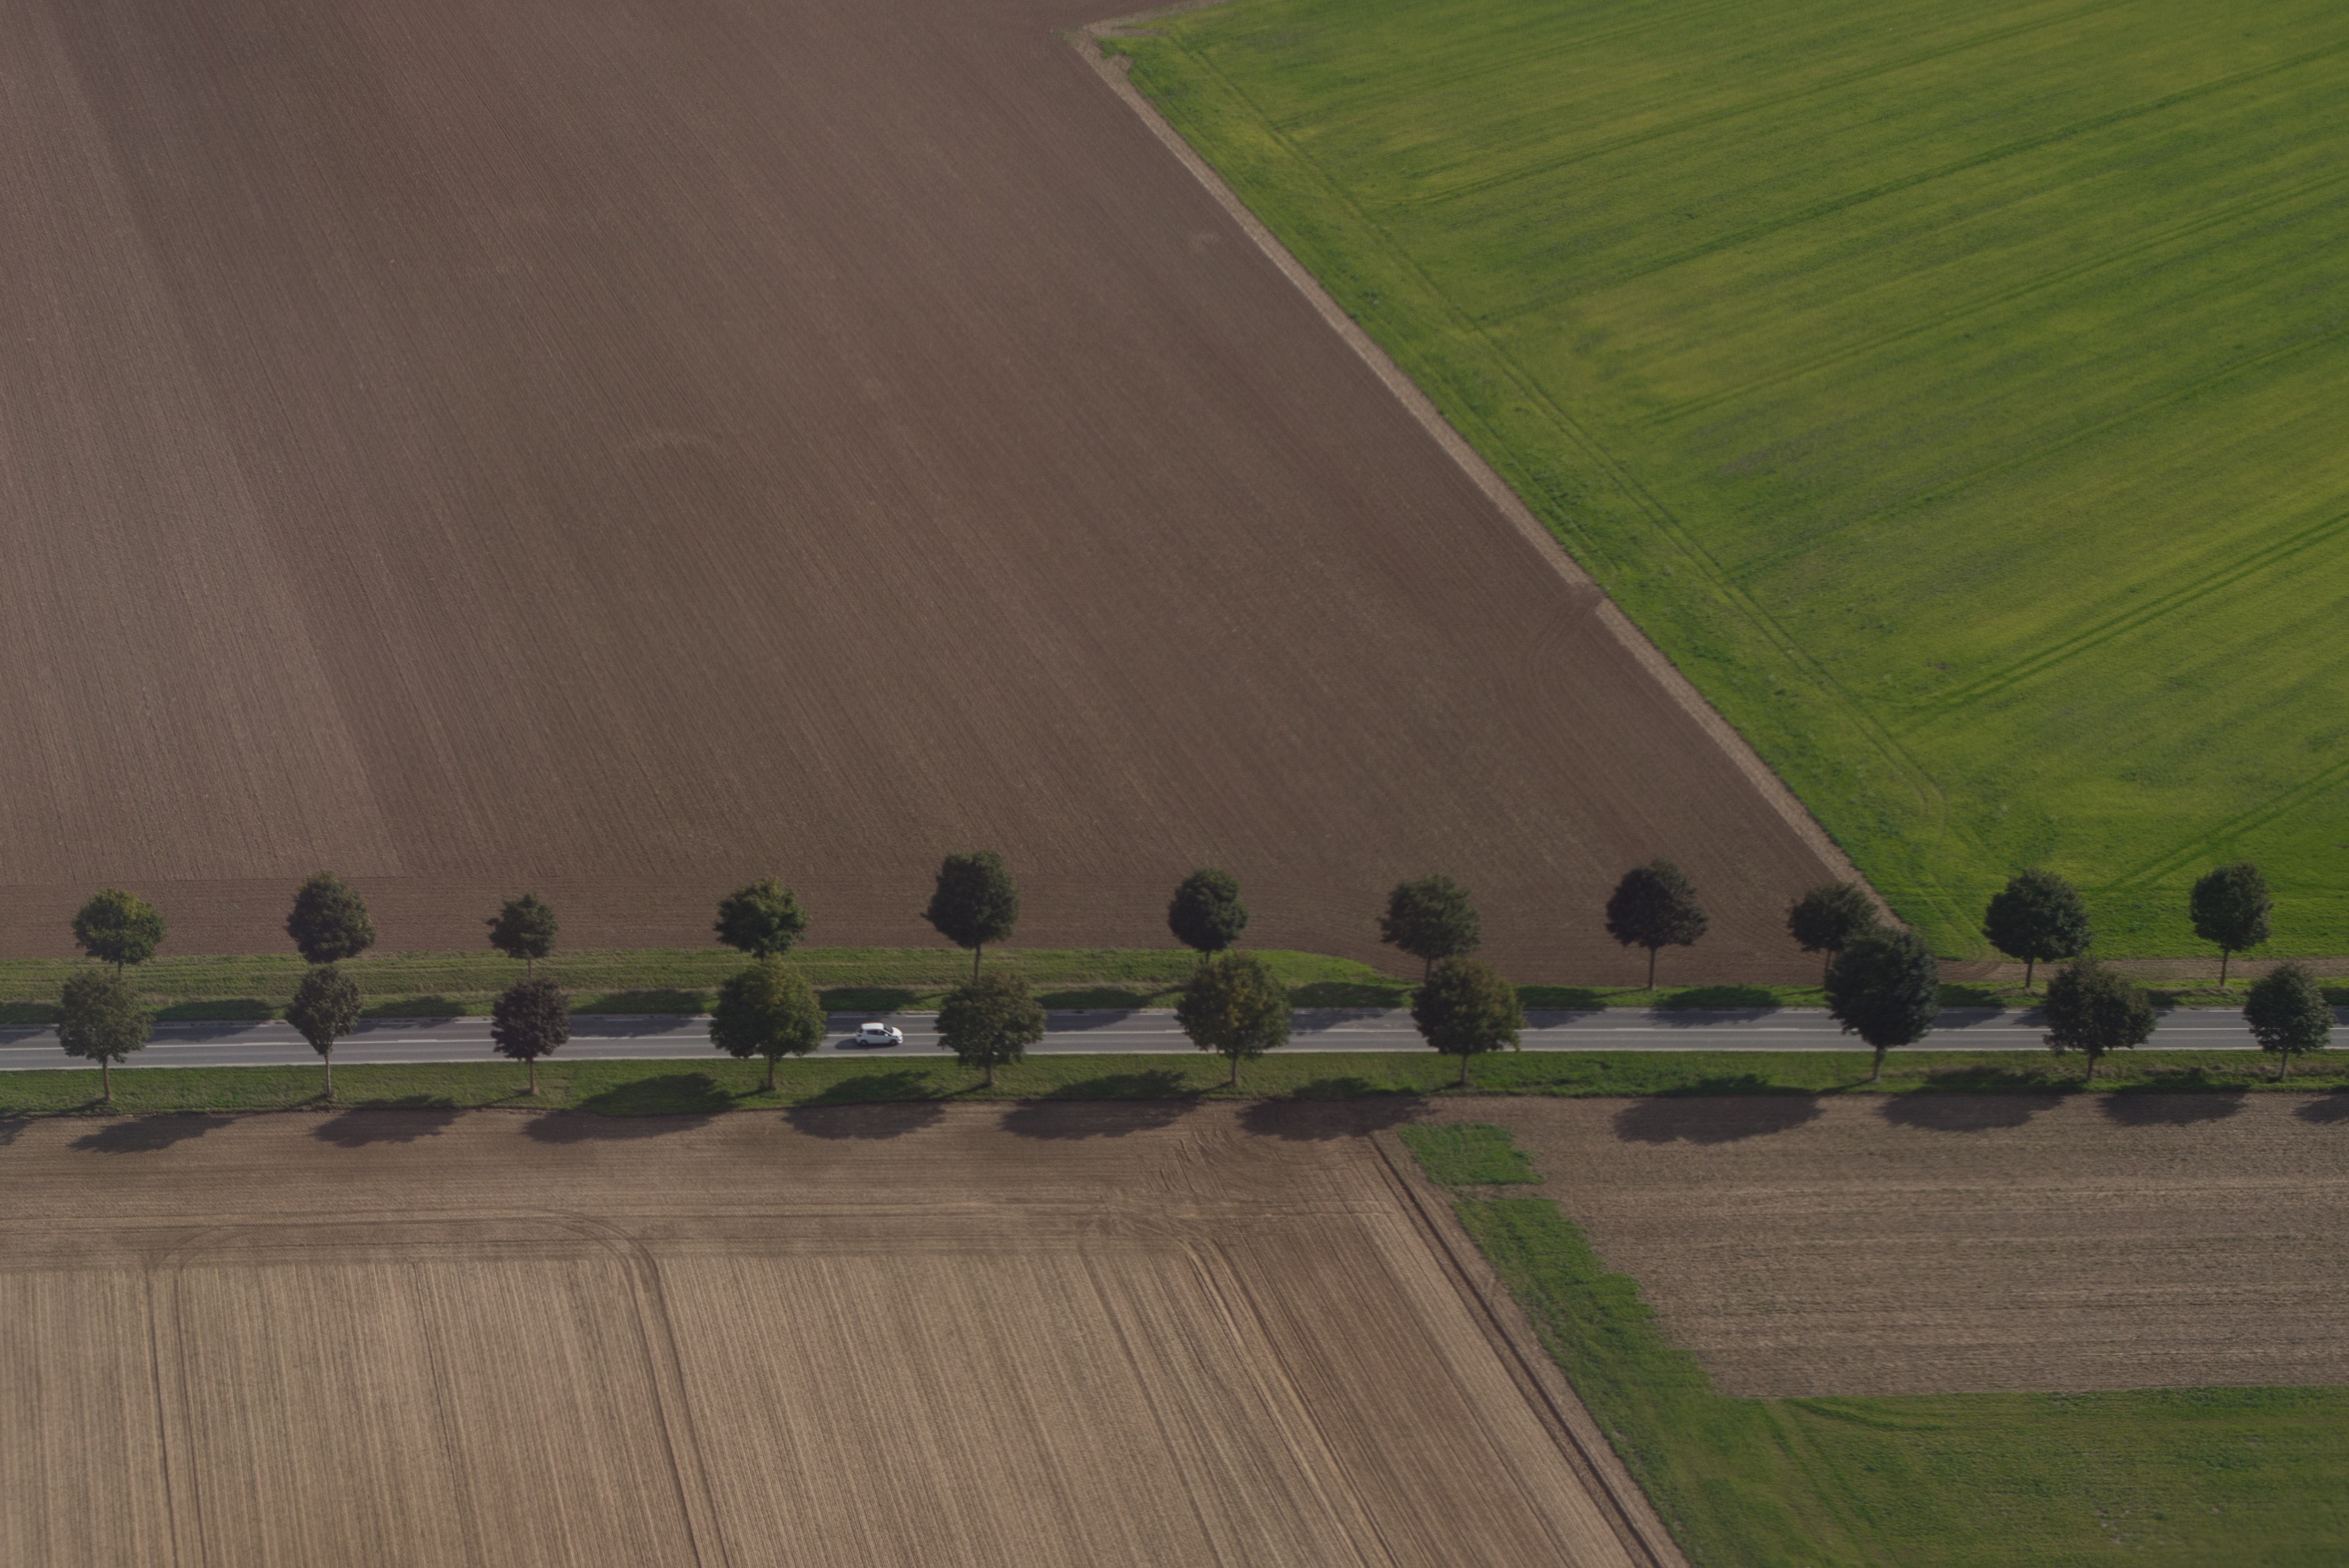
green, field, land lot, grass, soil, photography, plain, aerial photography, plant, road, crop, farm